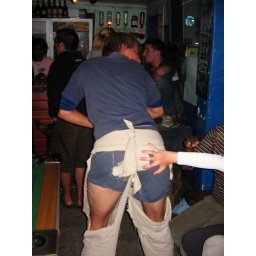
Not the first pair of pants destroyed by a girl this trip.